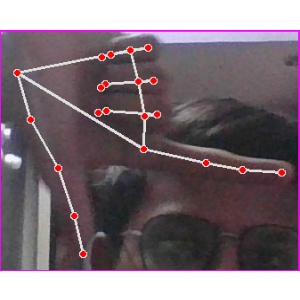
अक्षर: ख